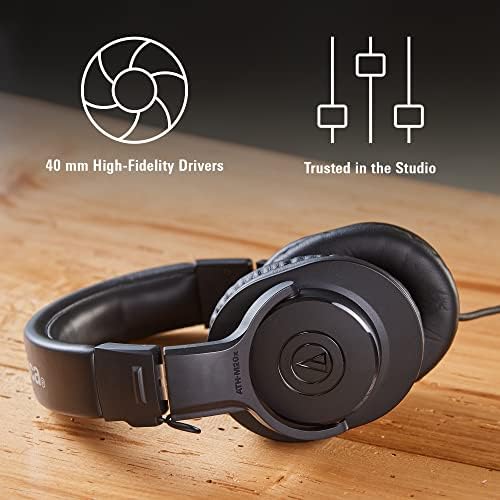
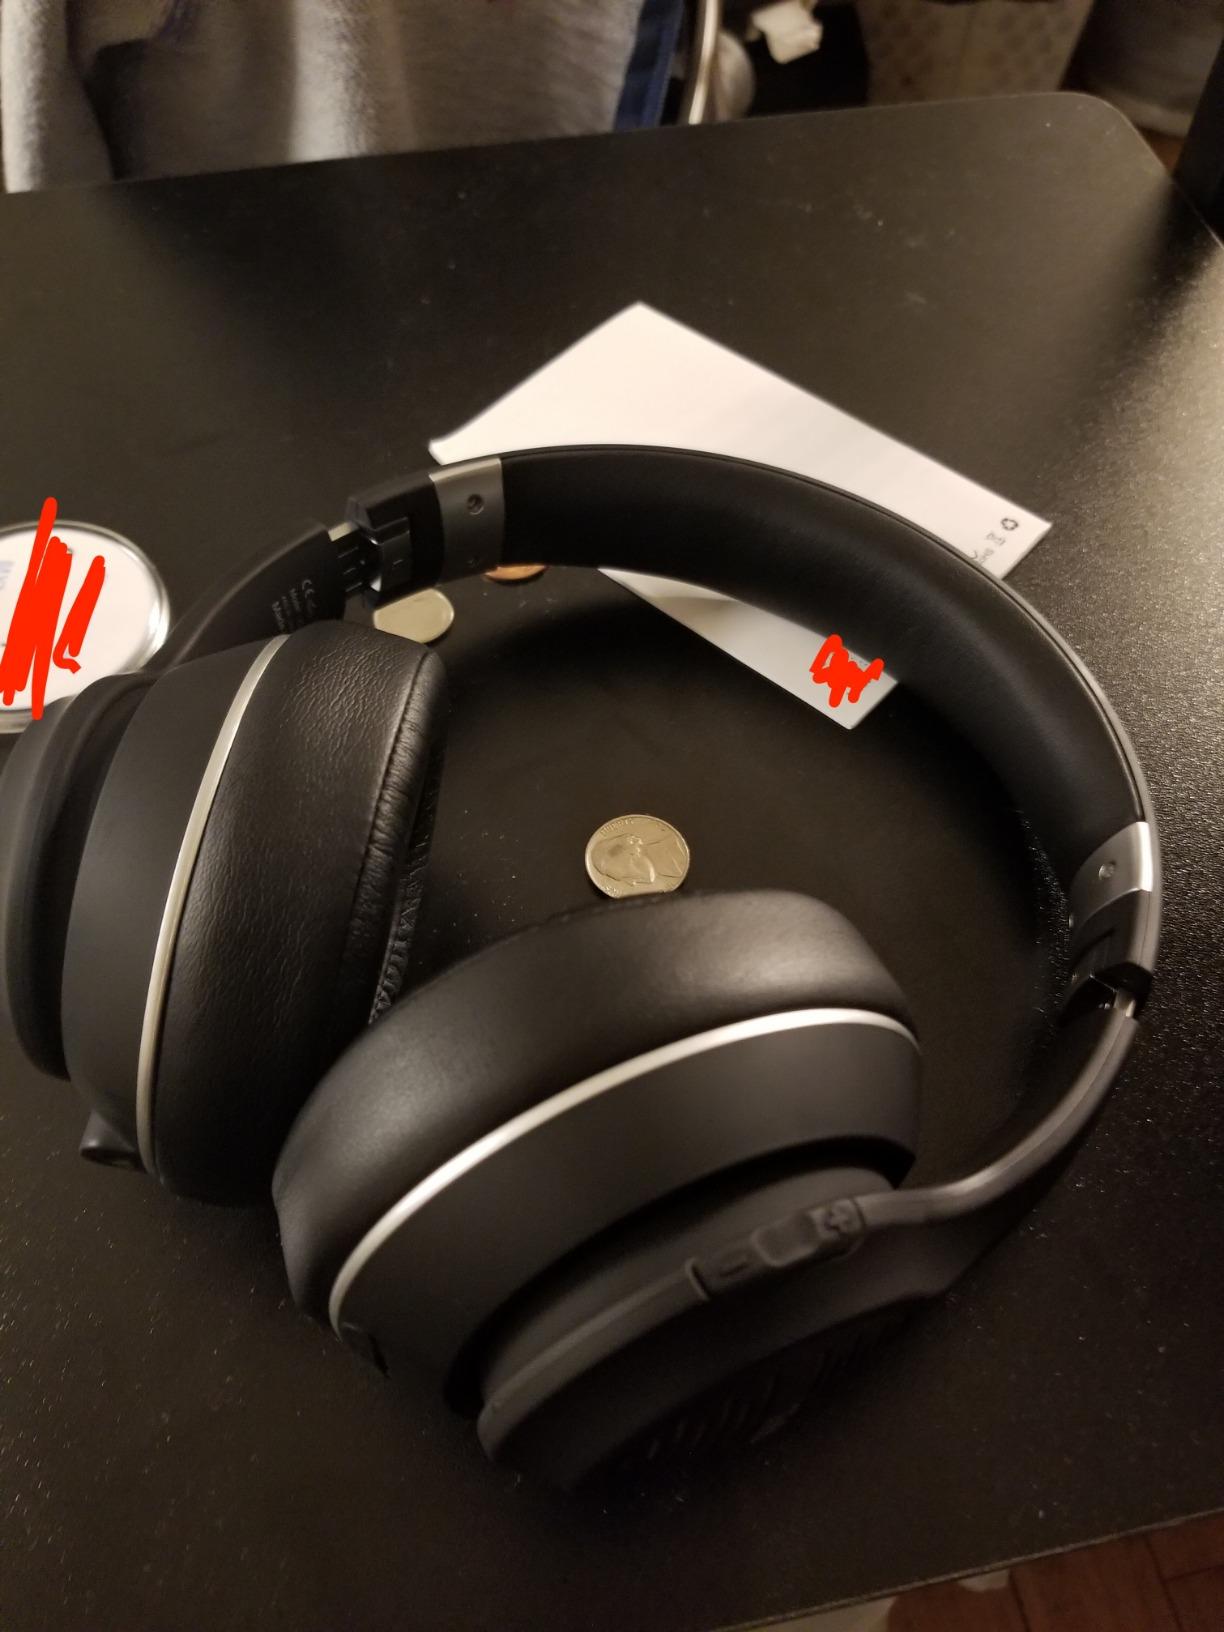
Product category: headphones
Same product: no